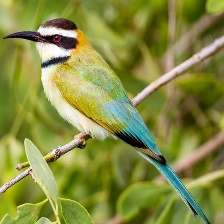
Species: WHITE THROATED BEE EATER
Scientific name: MEROPS ALBICOLLIS
ImageNet parent category: bee_eater